Phoenissae (Seneca)

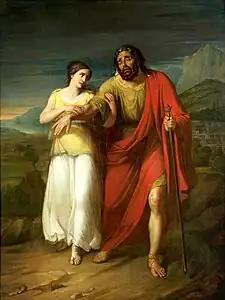
Antigone accompanies her father Oedipus (Aleksander Kokular, 1820s)

Phoenissae (Phoenician women) is a "fabula crepidata" (Roman tragedy with Greek subject) written by Lucius Annaeus Seneca; with only c. 664 lines of verse it is his shortest play. It is an incomplete text in two parts. It is situated in Thebes in Boeotia, the city founded by Cadmus, who came from Sidon, in Phoenicia.